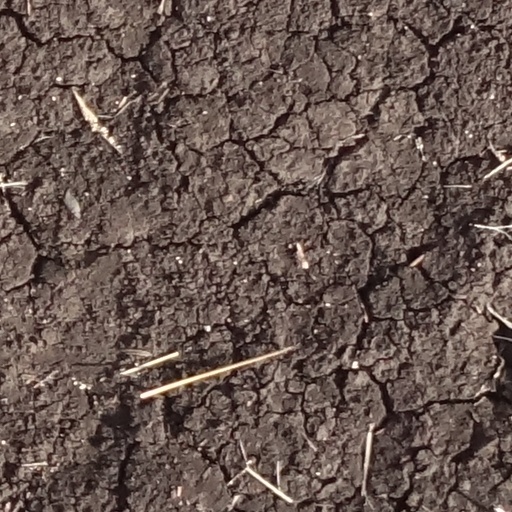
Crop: sorghum